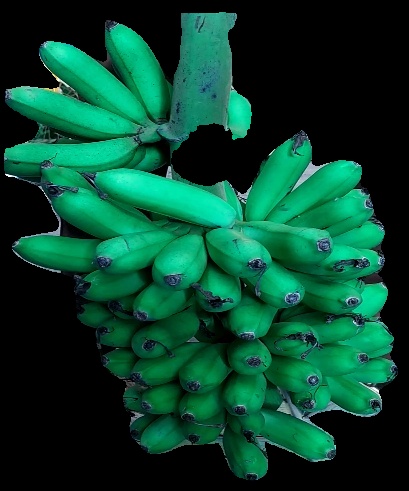
Variety: rasbale
Grade: grade1